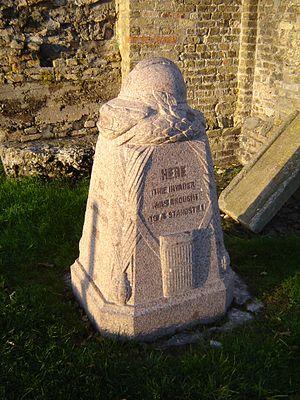
Les bornes du Front, également appelées bornes Vauthier, sont un ensemble de sculptures réalisées dans les années 1920 par l’artiste Paul Moreau-Vauthier pour matérialiser la ligne de front telle qu’elle était en juillet 1918, lors d'une des dernières offensives alliées. Elles se trouvent en Belgique et en France.